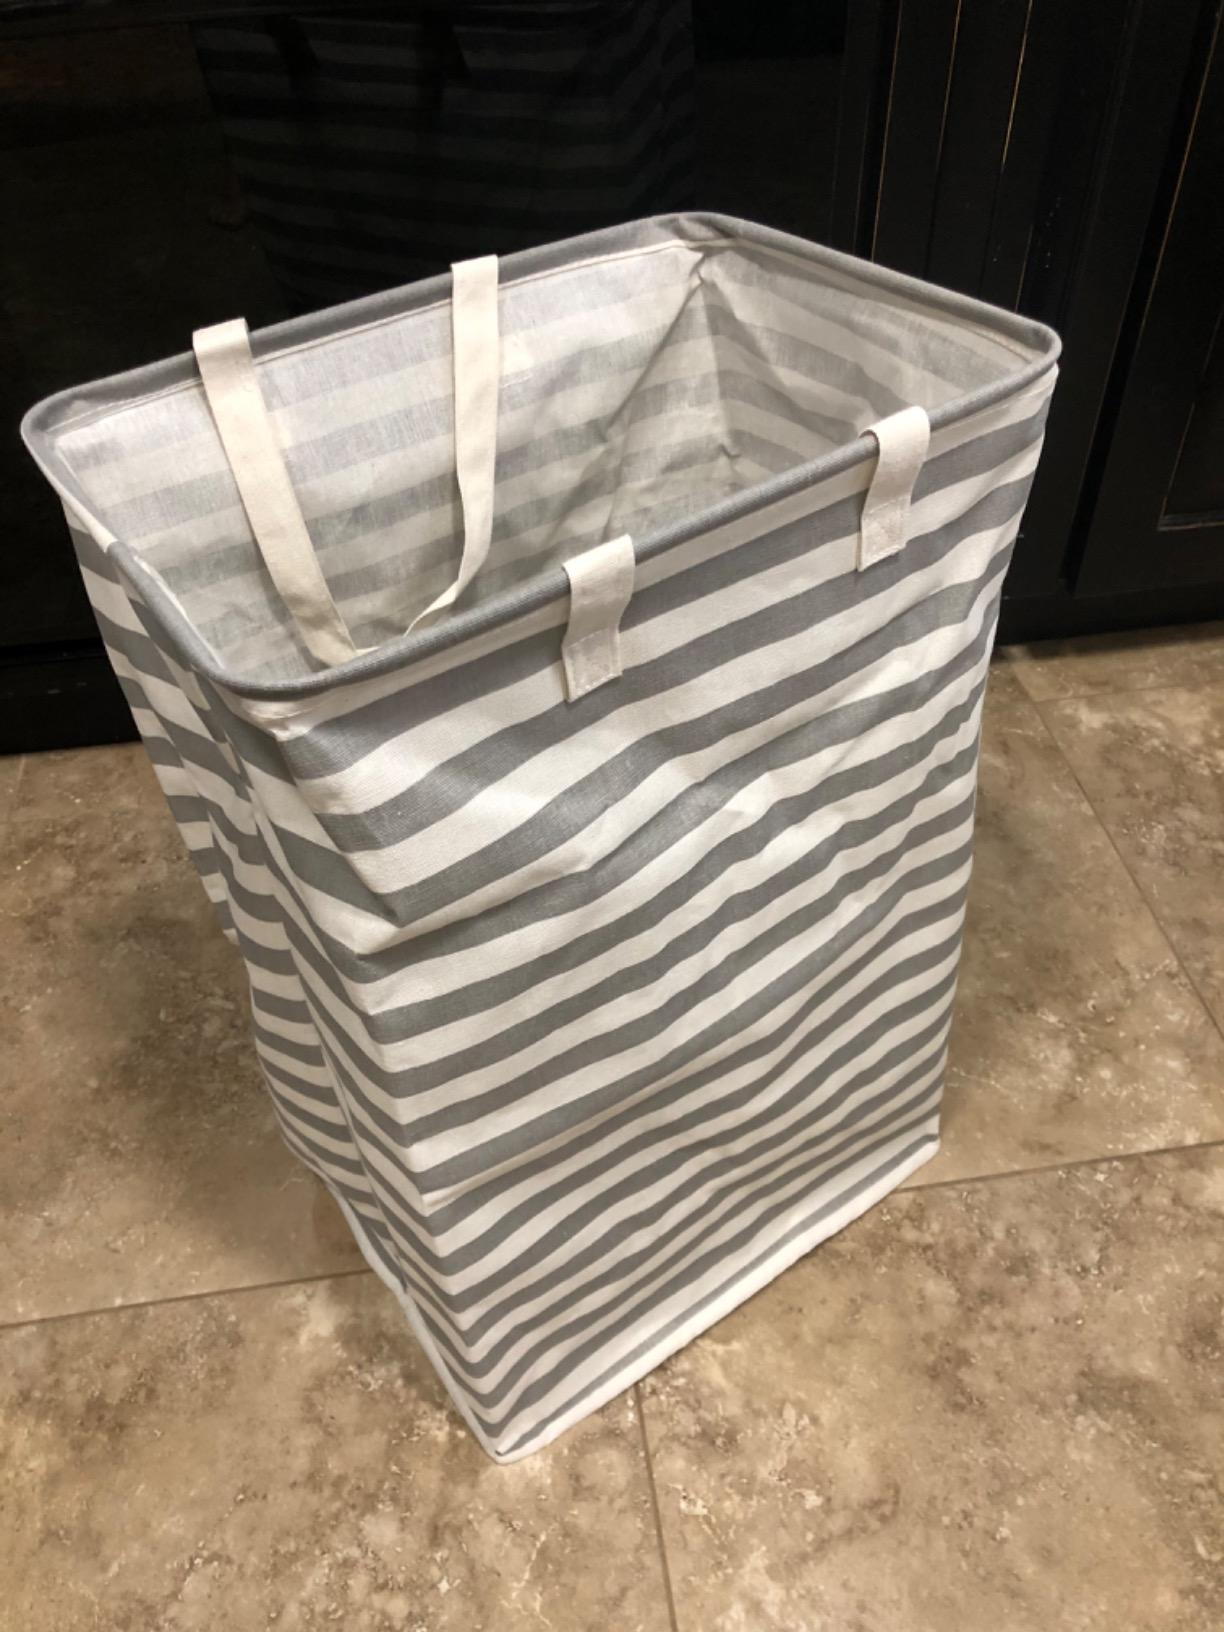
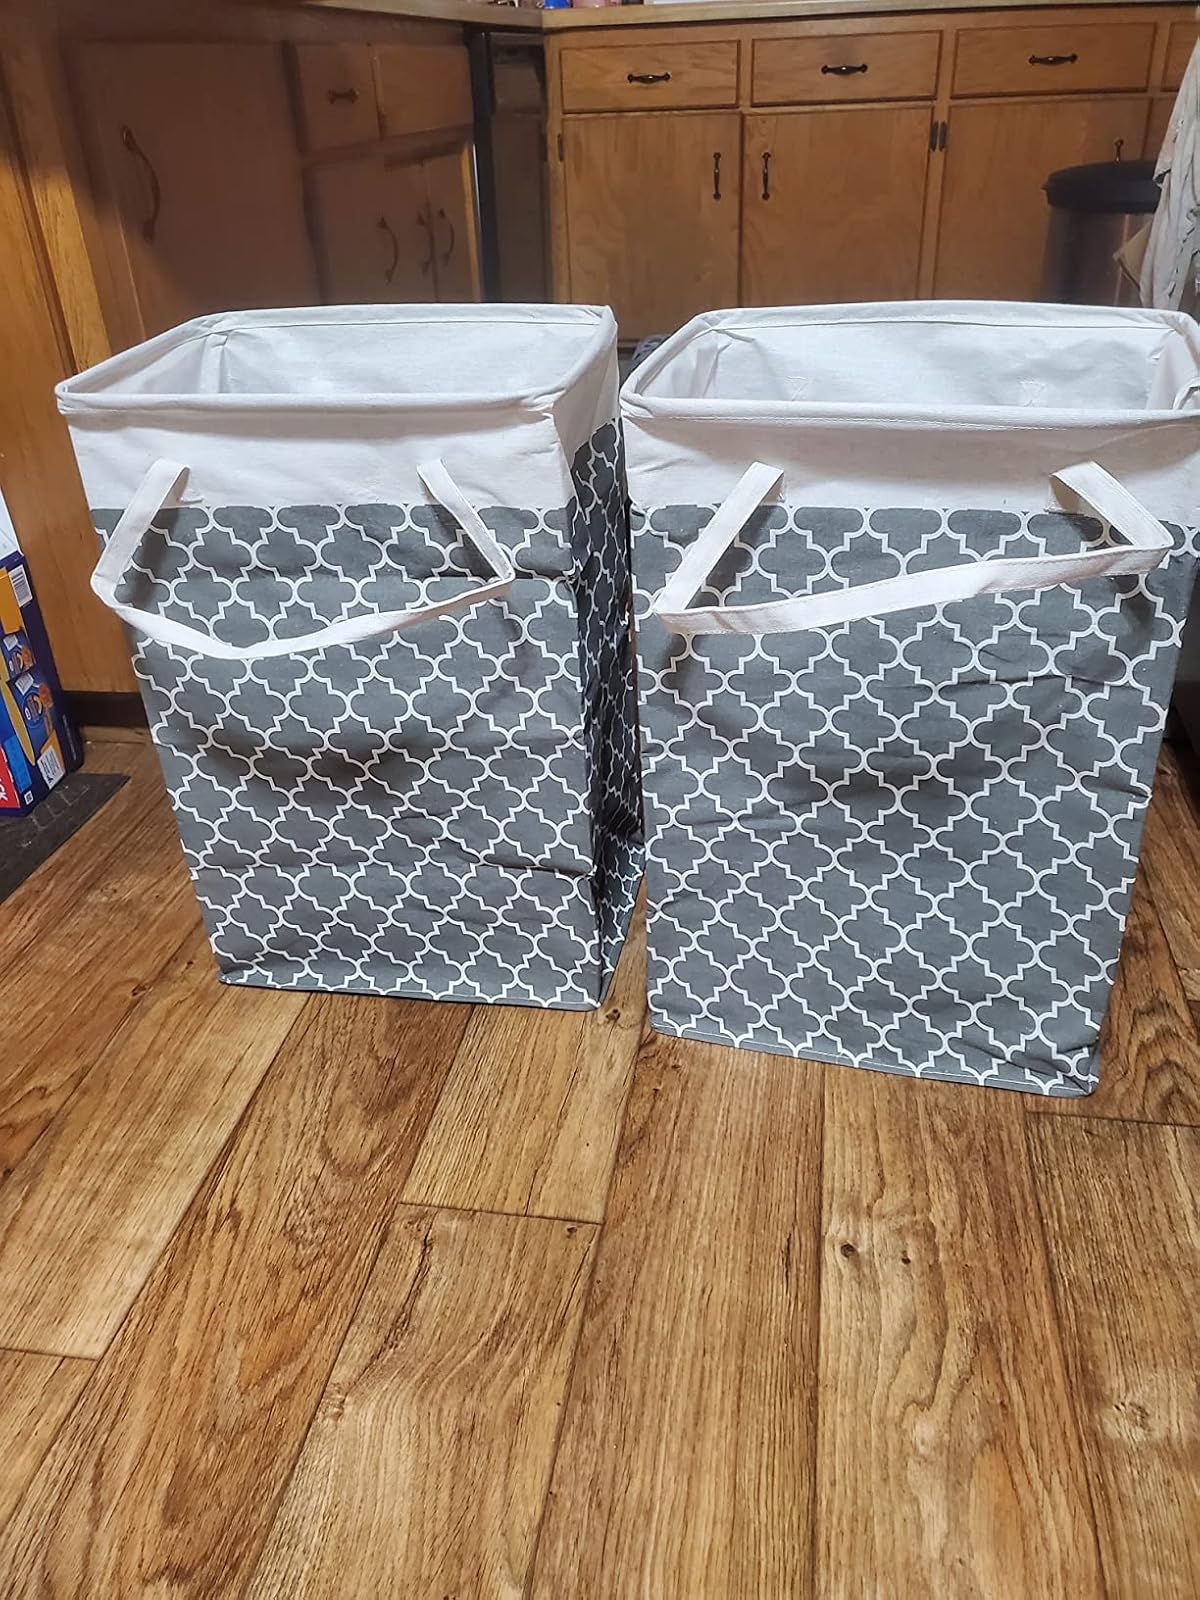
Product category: items_hamper
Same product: no